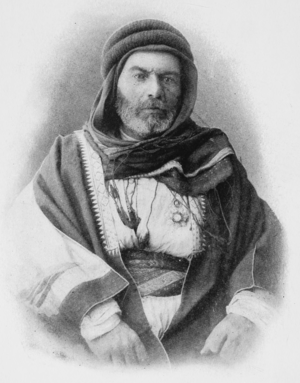
Homer Calvin Davenport est un caricaturiste, écrivain et éleveur de chevaux américain, né le 8 mars 1867 à Silverton et mort le 2 mai 1912 à New York.